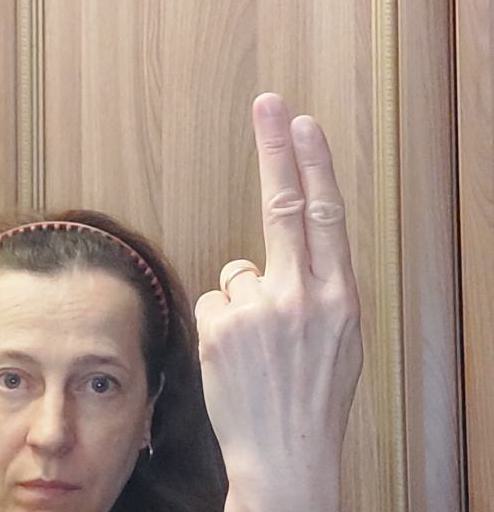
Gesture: two_up_inverted